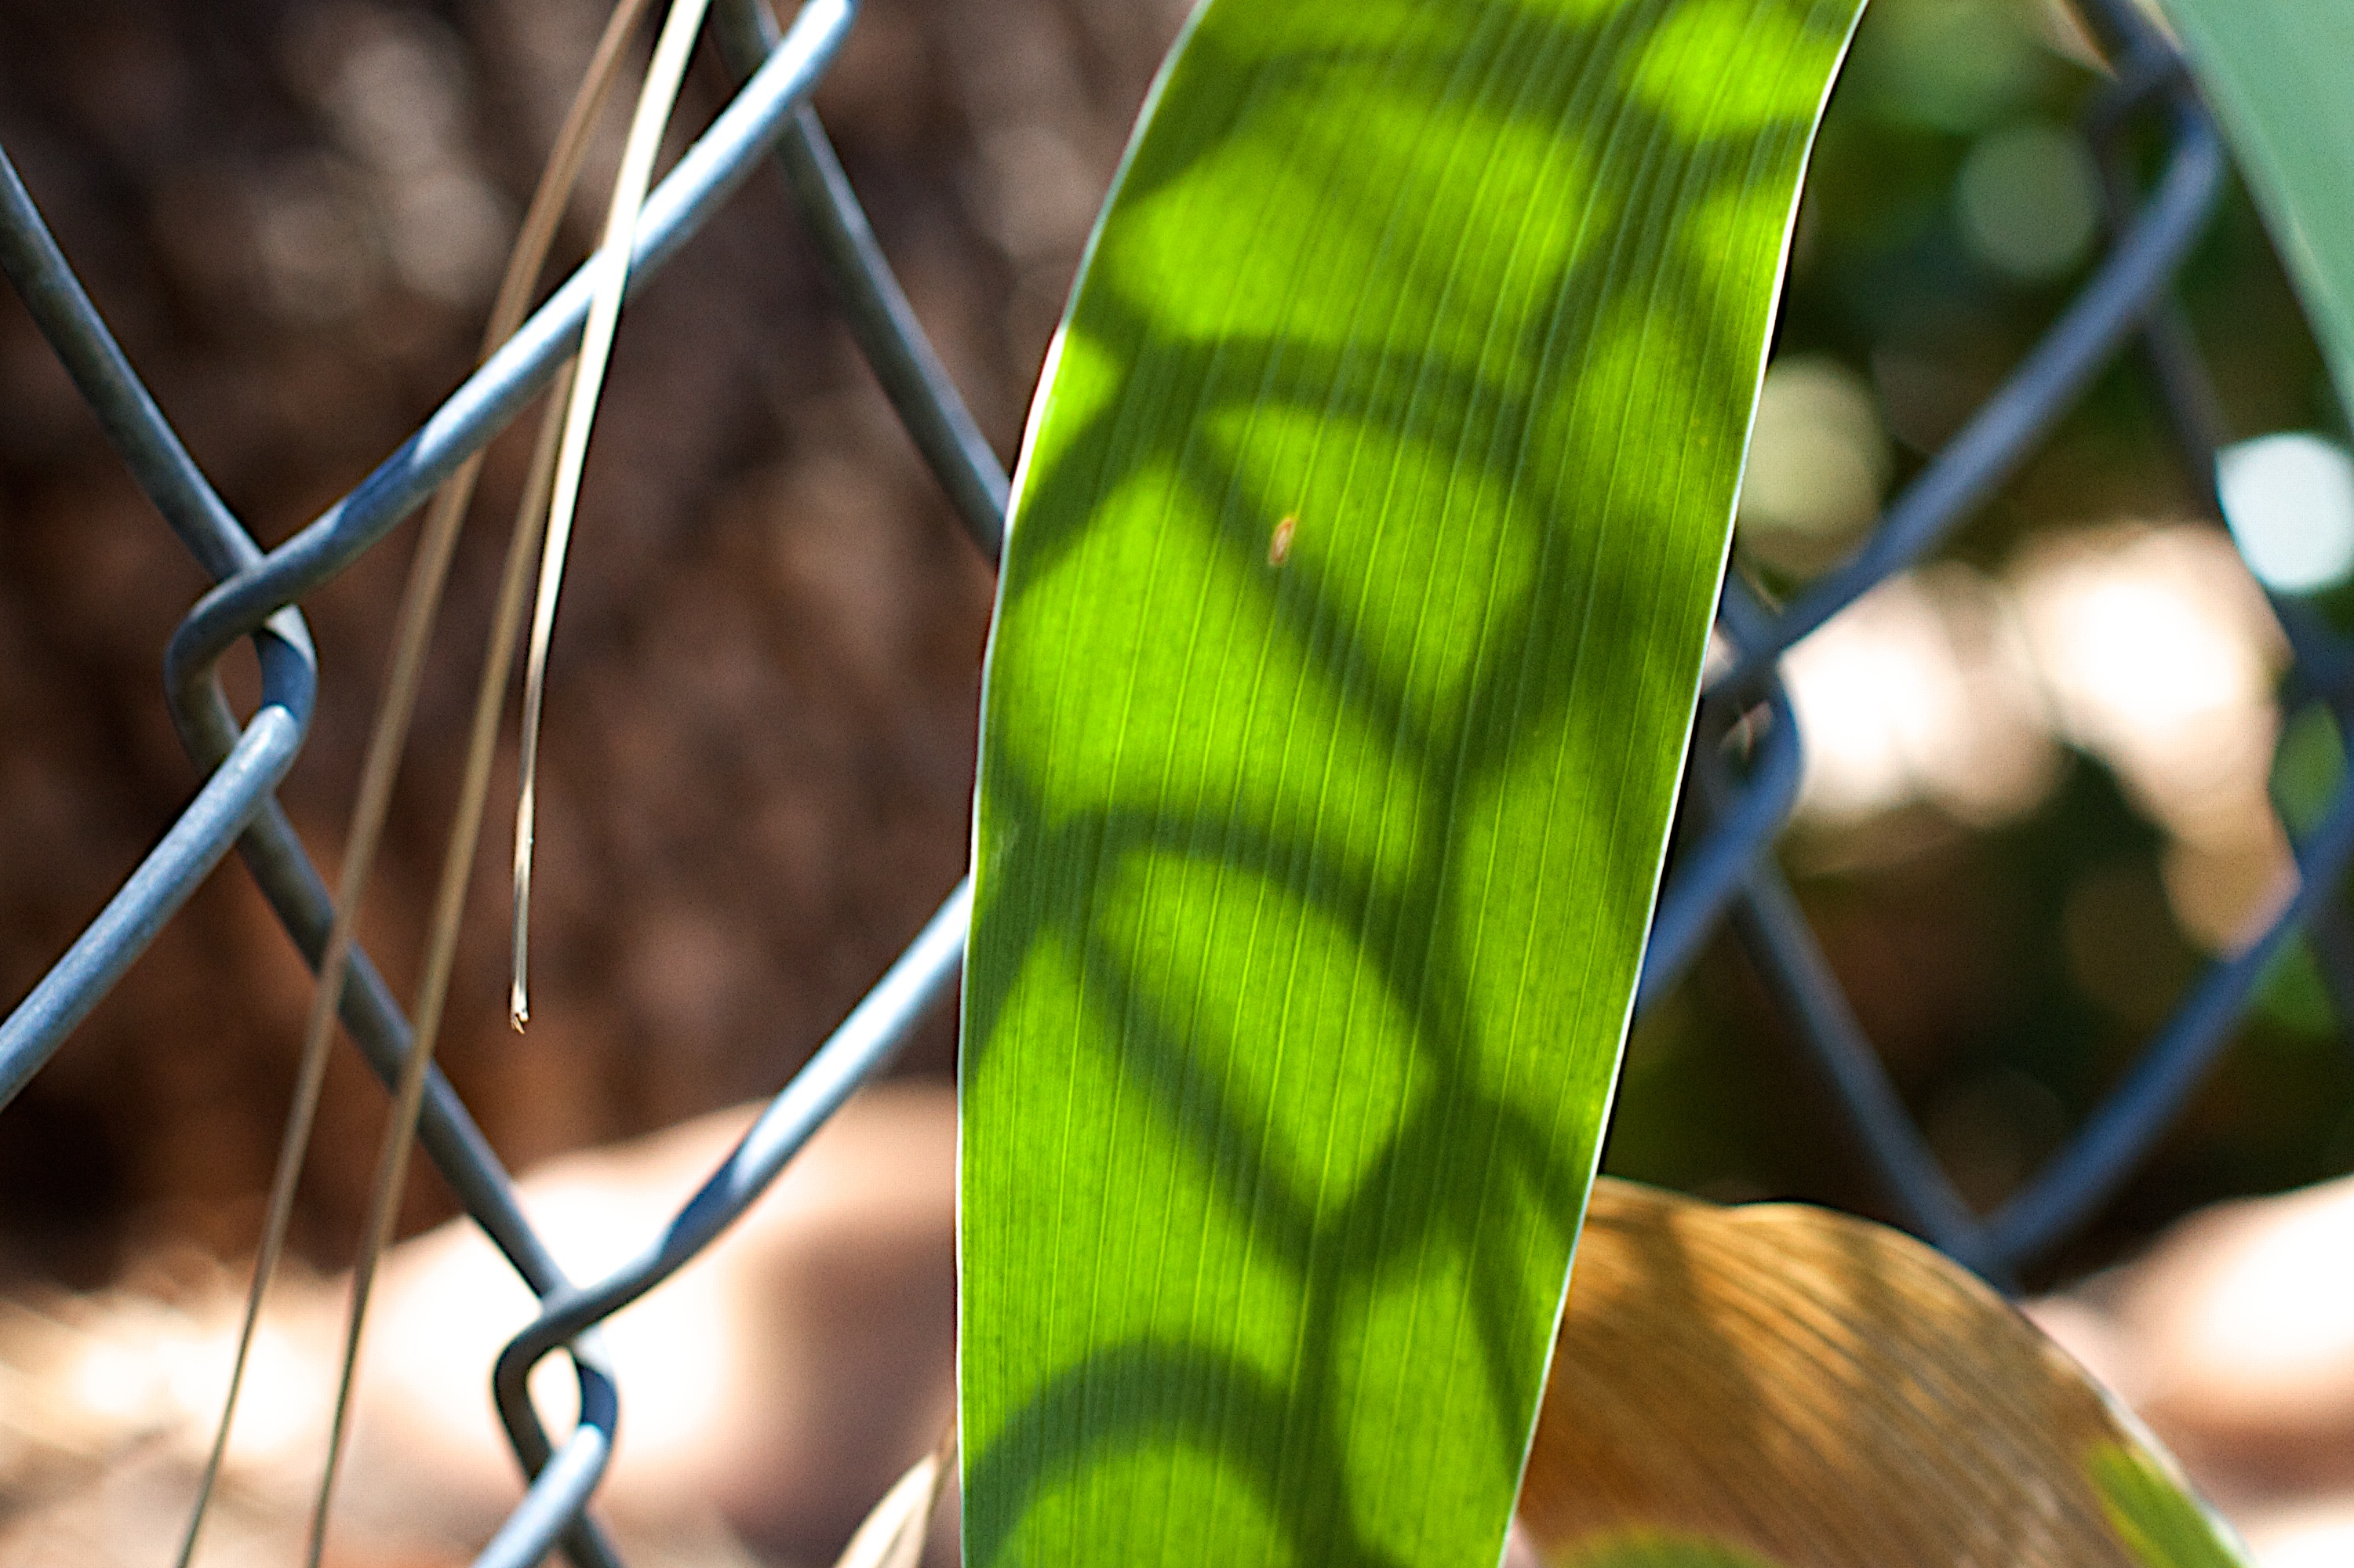
grass, branch, leaf, flower, spring, green, color, shadow, close up, 2016366, macro photography